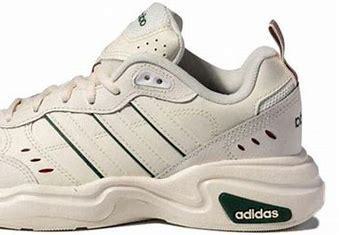
Brand: adidas
Model: neo Adidas NEO Strutter